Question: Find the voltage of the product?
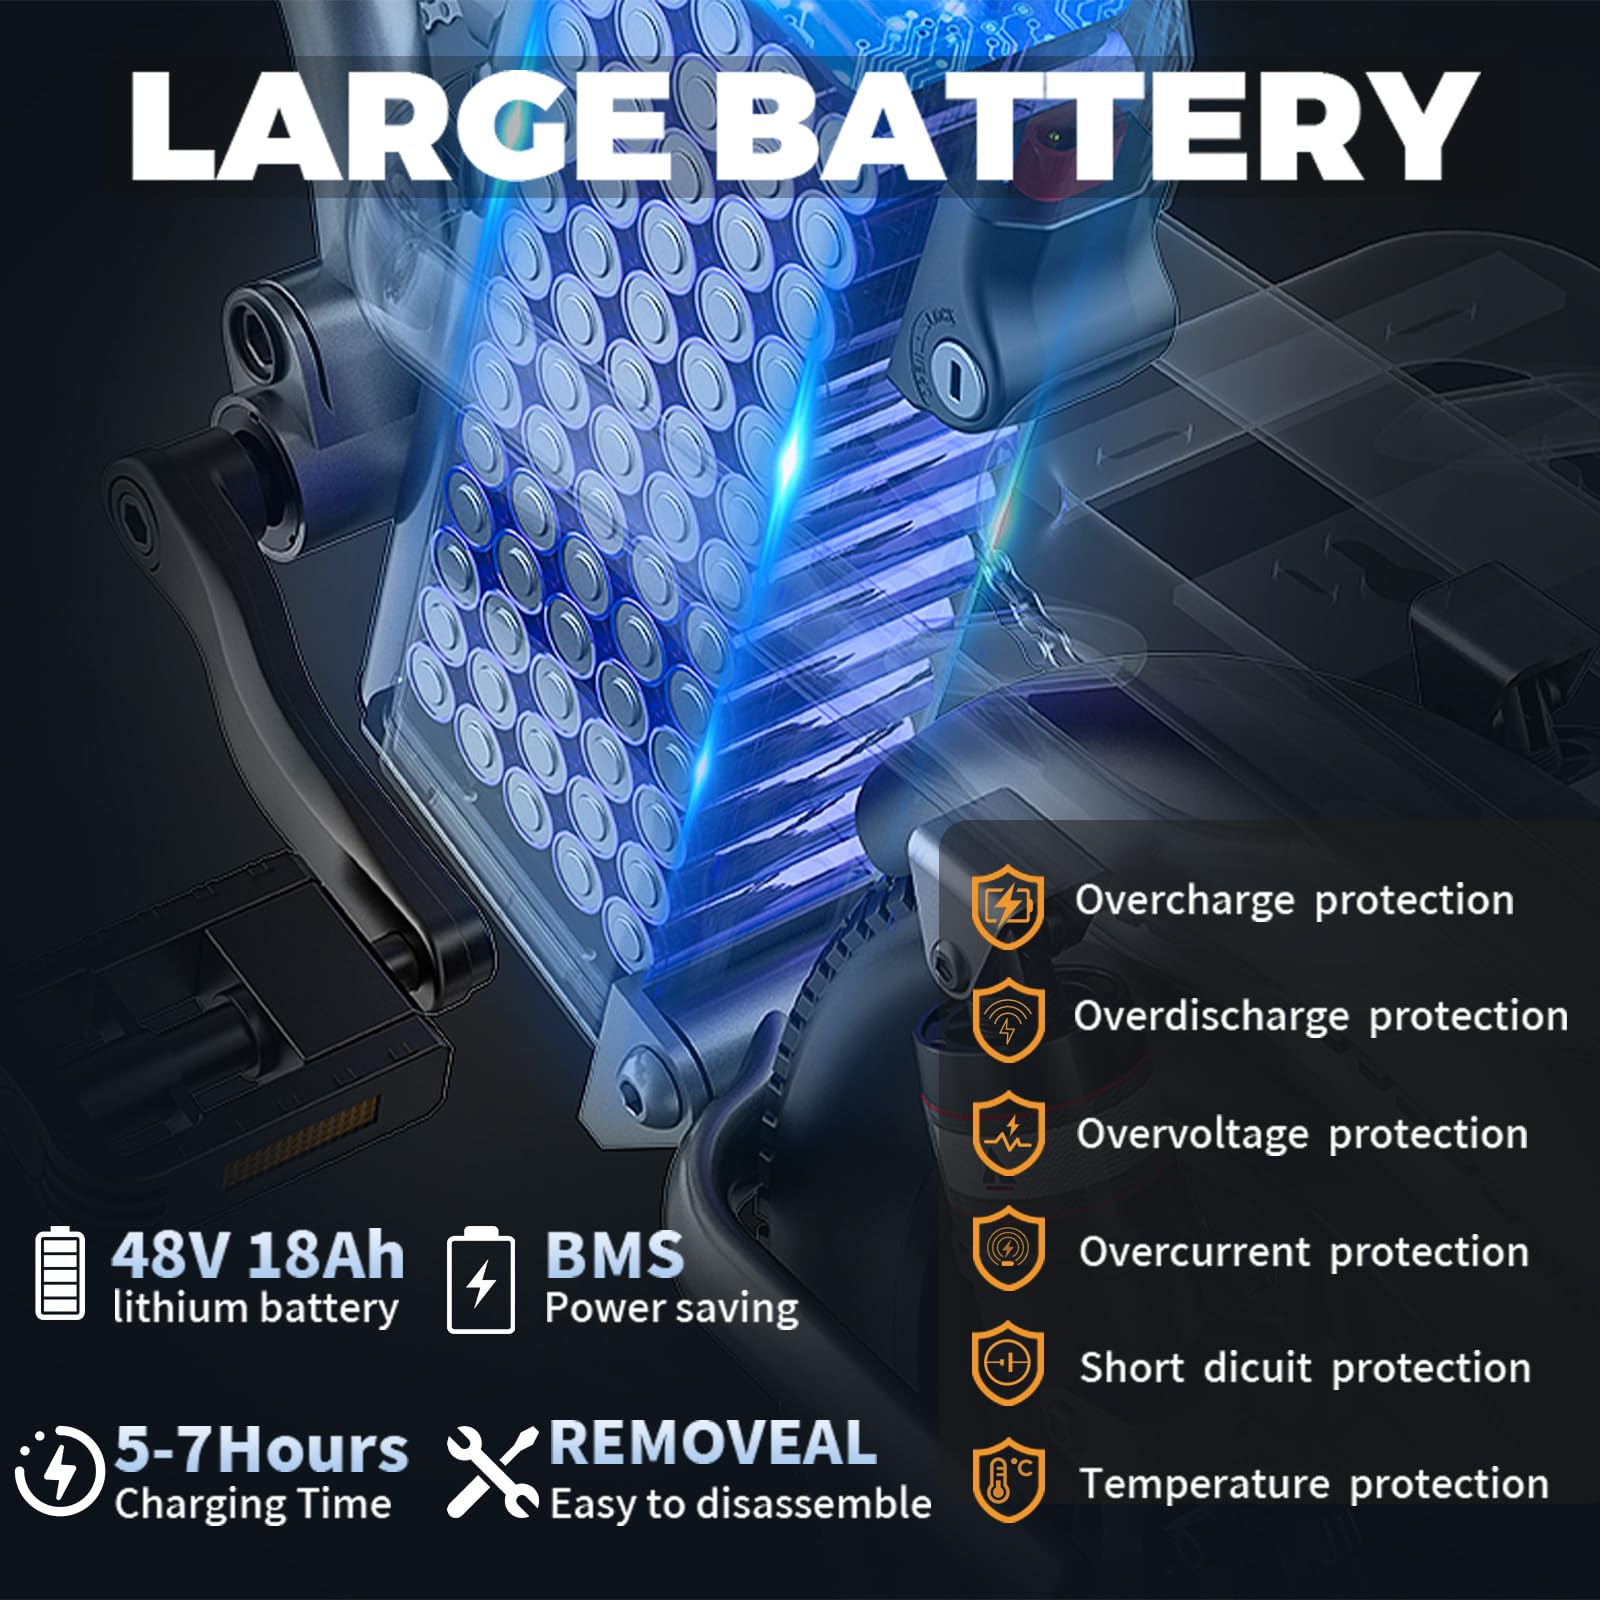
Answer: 48.0 volt